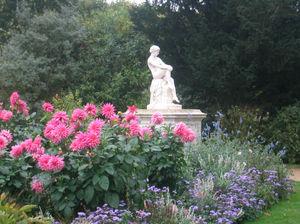
Anatole Marquet de Vasselot (Français, 1840-1904): Chloé à la fontaine, 1873, marbre, parc du château de Compiègne, France
Jean Joseph Marie Anatole Marquet de Vasselot, Comte Anatole Marquet de Vasselot, né à Paris le 16 juin 1840 et mort à Neuilly-sur-Seine en avril 1904, est un sculpteur et historien de l'art français.